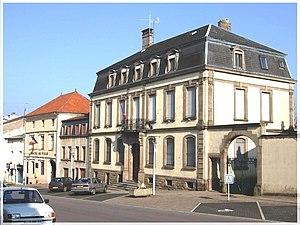
Vue de la Sous-Préfecture et de la Mairie de Château-Salins Lëtzebuergesch: Gemeng a Sous-Préfecture Château-Salins.